Searching for Skylab

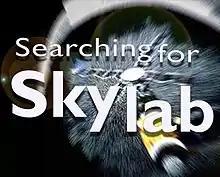
A promotional poster for "Searching for Skylab"

Searching for Skylab - America's Forgotten Triumph is a 2019 documentary about the 1970s American space station Skylab. It was written by Carl Alessi and directed by Dwight Steven-Boniecki and partly crowdfunded.